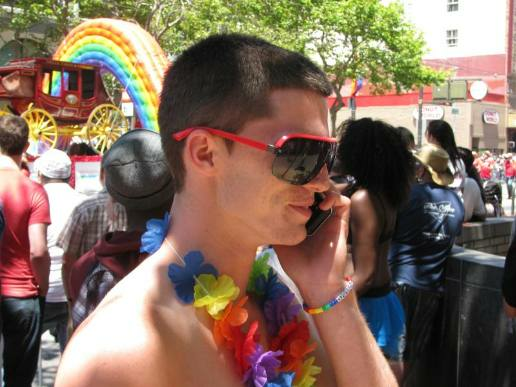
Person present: Yes